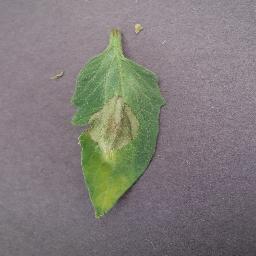
Label: Tomato___Late_blight